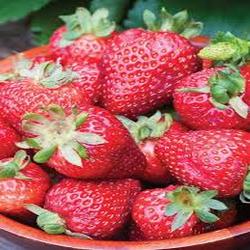
Label: Strawberry